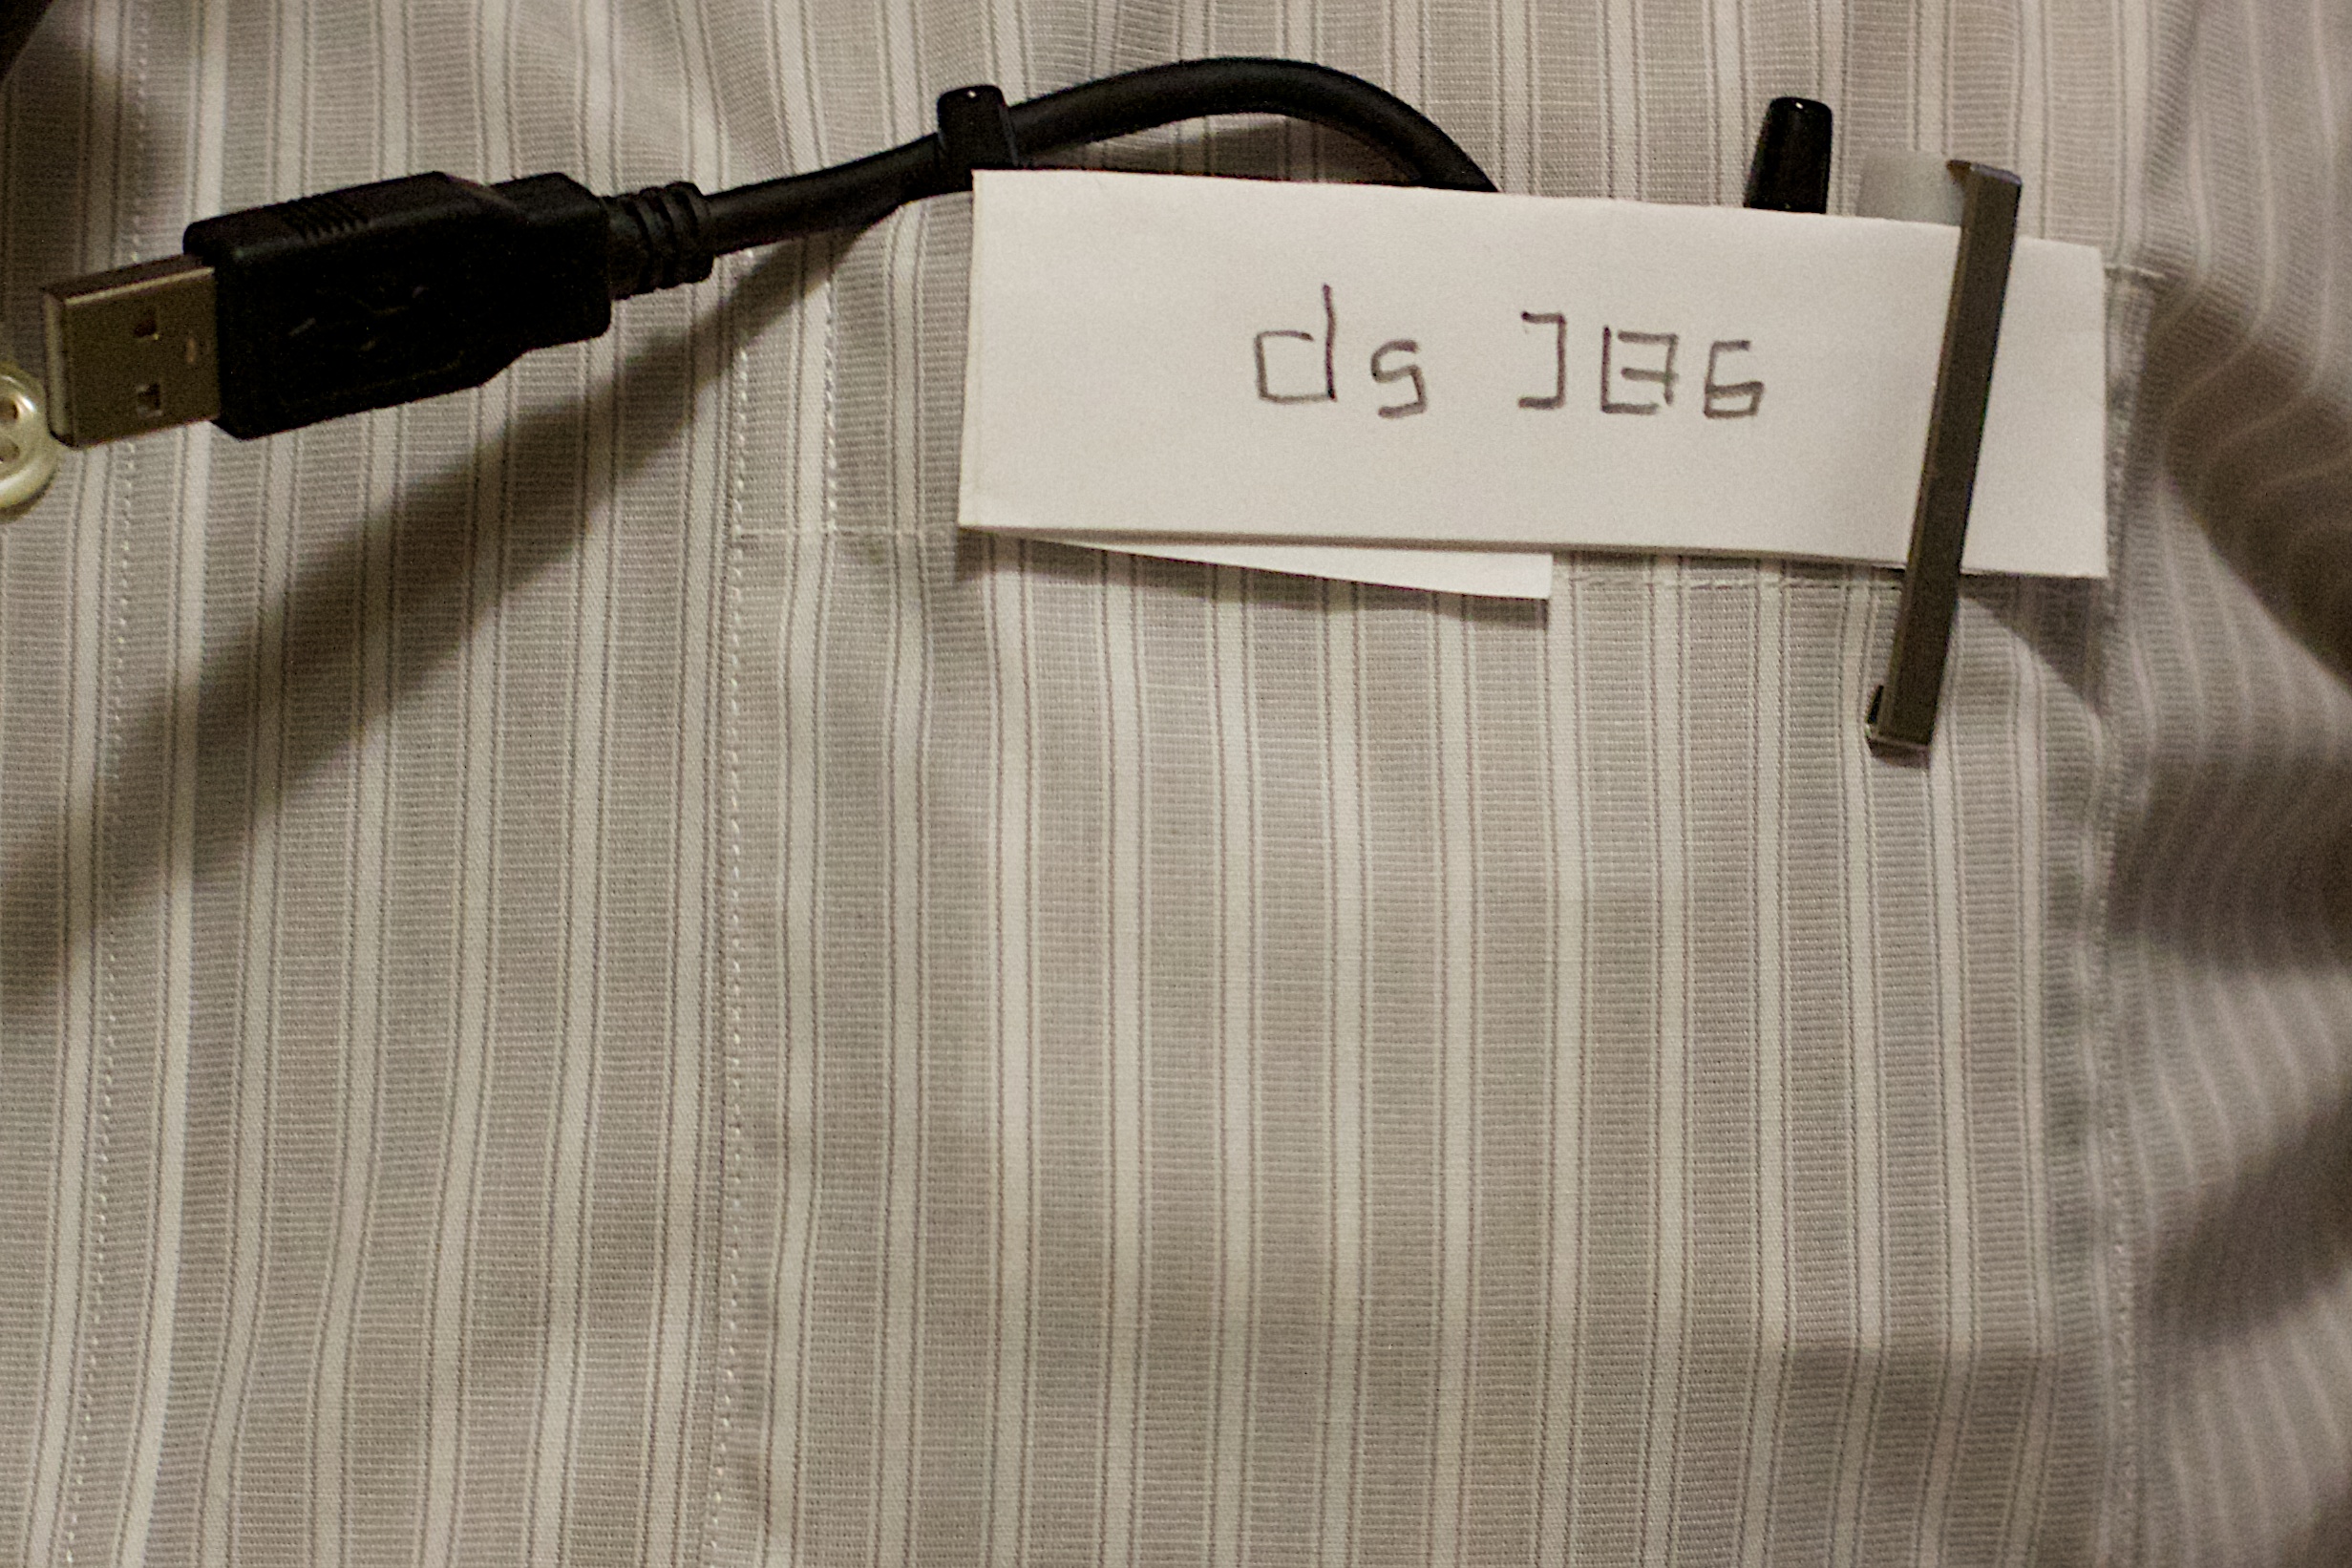
bag, product, textile